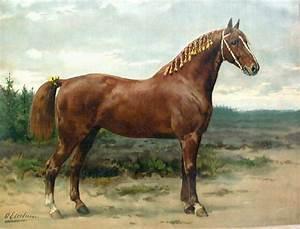
horse